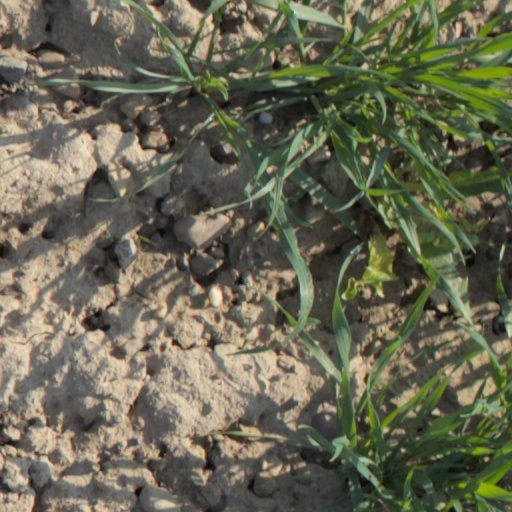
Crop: wheat